Shimon Peres

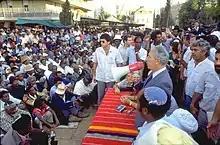
Prime Minister Peres delivers a speech in front of Ethiopian Jewish immigrants, 2 October 1985.

Peres was first elected to the Knesset in the 1959 elections as a member of the Mapai party. He was given the role of deputy minister of defense, which he filled until 1965 (holding this position in the 9th, 10th, 11th, and 12th governments of Israel under Prime Ministers David Ben-Gurion and Levi Eshkol). In this position, he held negotiations with John F. Kennedy, which concluded with the sale of Hawk anti-aircraft missiles to Israel, the first sale of US military equipment to Israel. Peres expressed great appreciation and praise for the American decision to sell Hawk missiles in a speech to the Knesset on 25 June 1963.